Sister Act 2: Back in the Habit

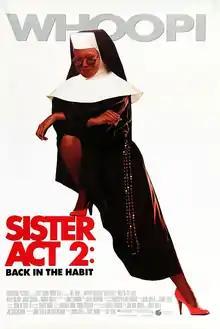
Theatrical release poster

Sister Act 2: Back in the Habit is a 1993 American musical comedy film, directed by Bill Duke, and released by Touchstone Pictures. A sequel to the 1992 film "Sister Act", it is loosely based on the life of Crenshaw High School choir instructor Iris Stevenson. The film follows Whoopi Goldberg reprising her role as Deloris Van Cartier, who returns to assist her nun friends in saving their struggling school. Maggie Smith, Kathy Najimy, Wendy Makkena, and Mary Wickes reprise their roles from the original film.